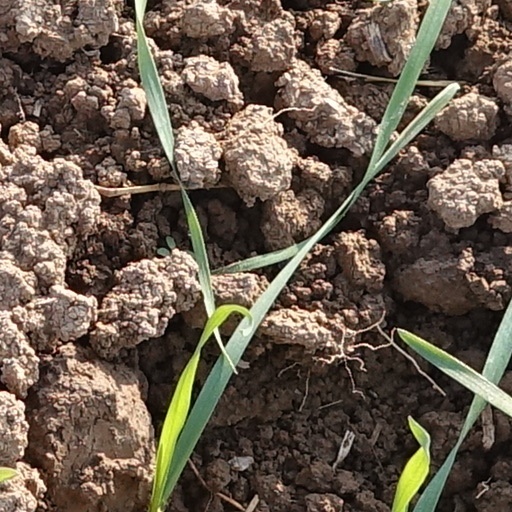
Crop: wheat